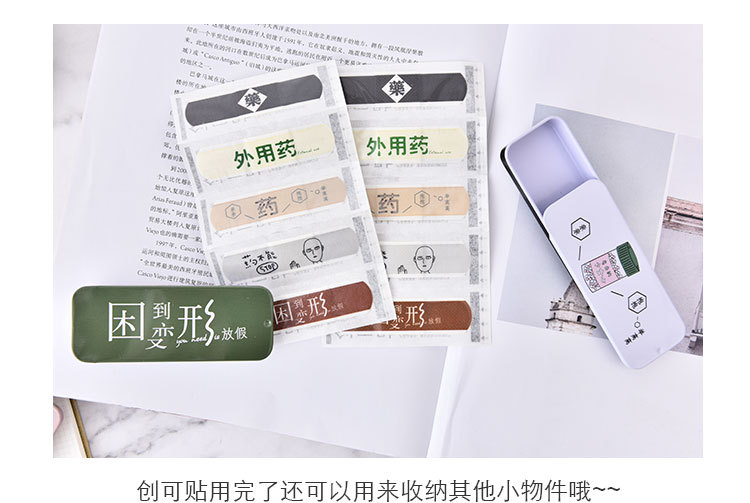
Label: trash